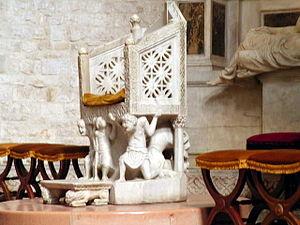
L'art roman apulien s'est développé dans les Pouilles entre le onzième siècle et la première moitié du XIIIᵉ siècle, en particulier dans l'architecture, la sculpture et l'art de la mosaïque.
Le centre urbain actuel de la ville de Bari a deux composantes :